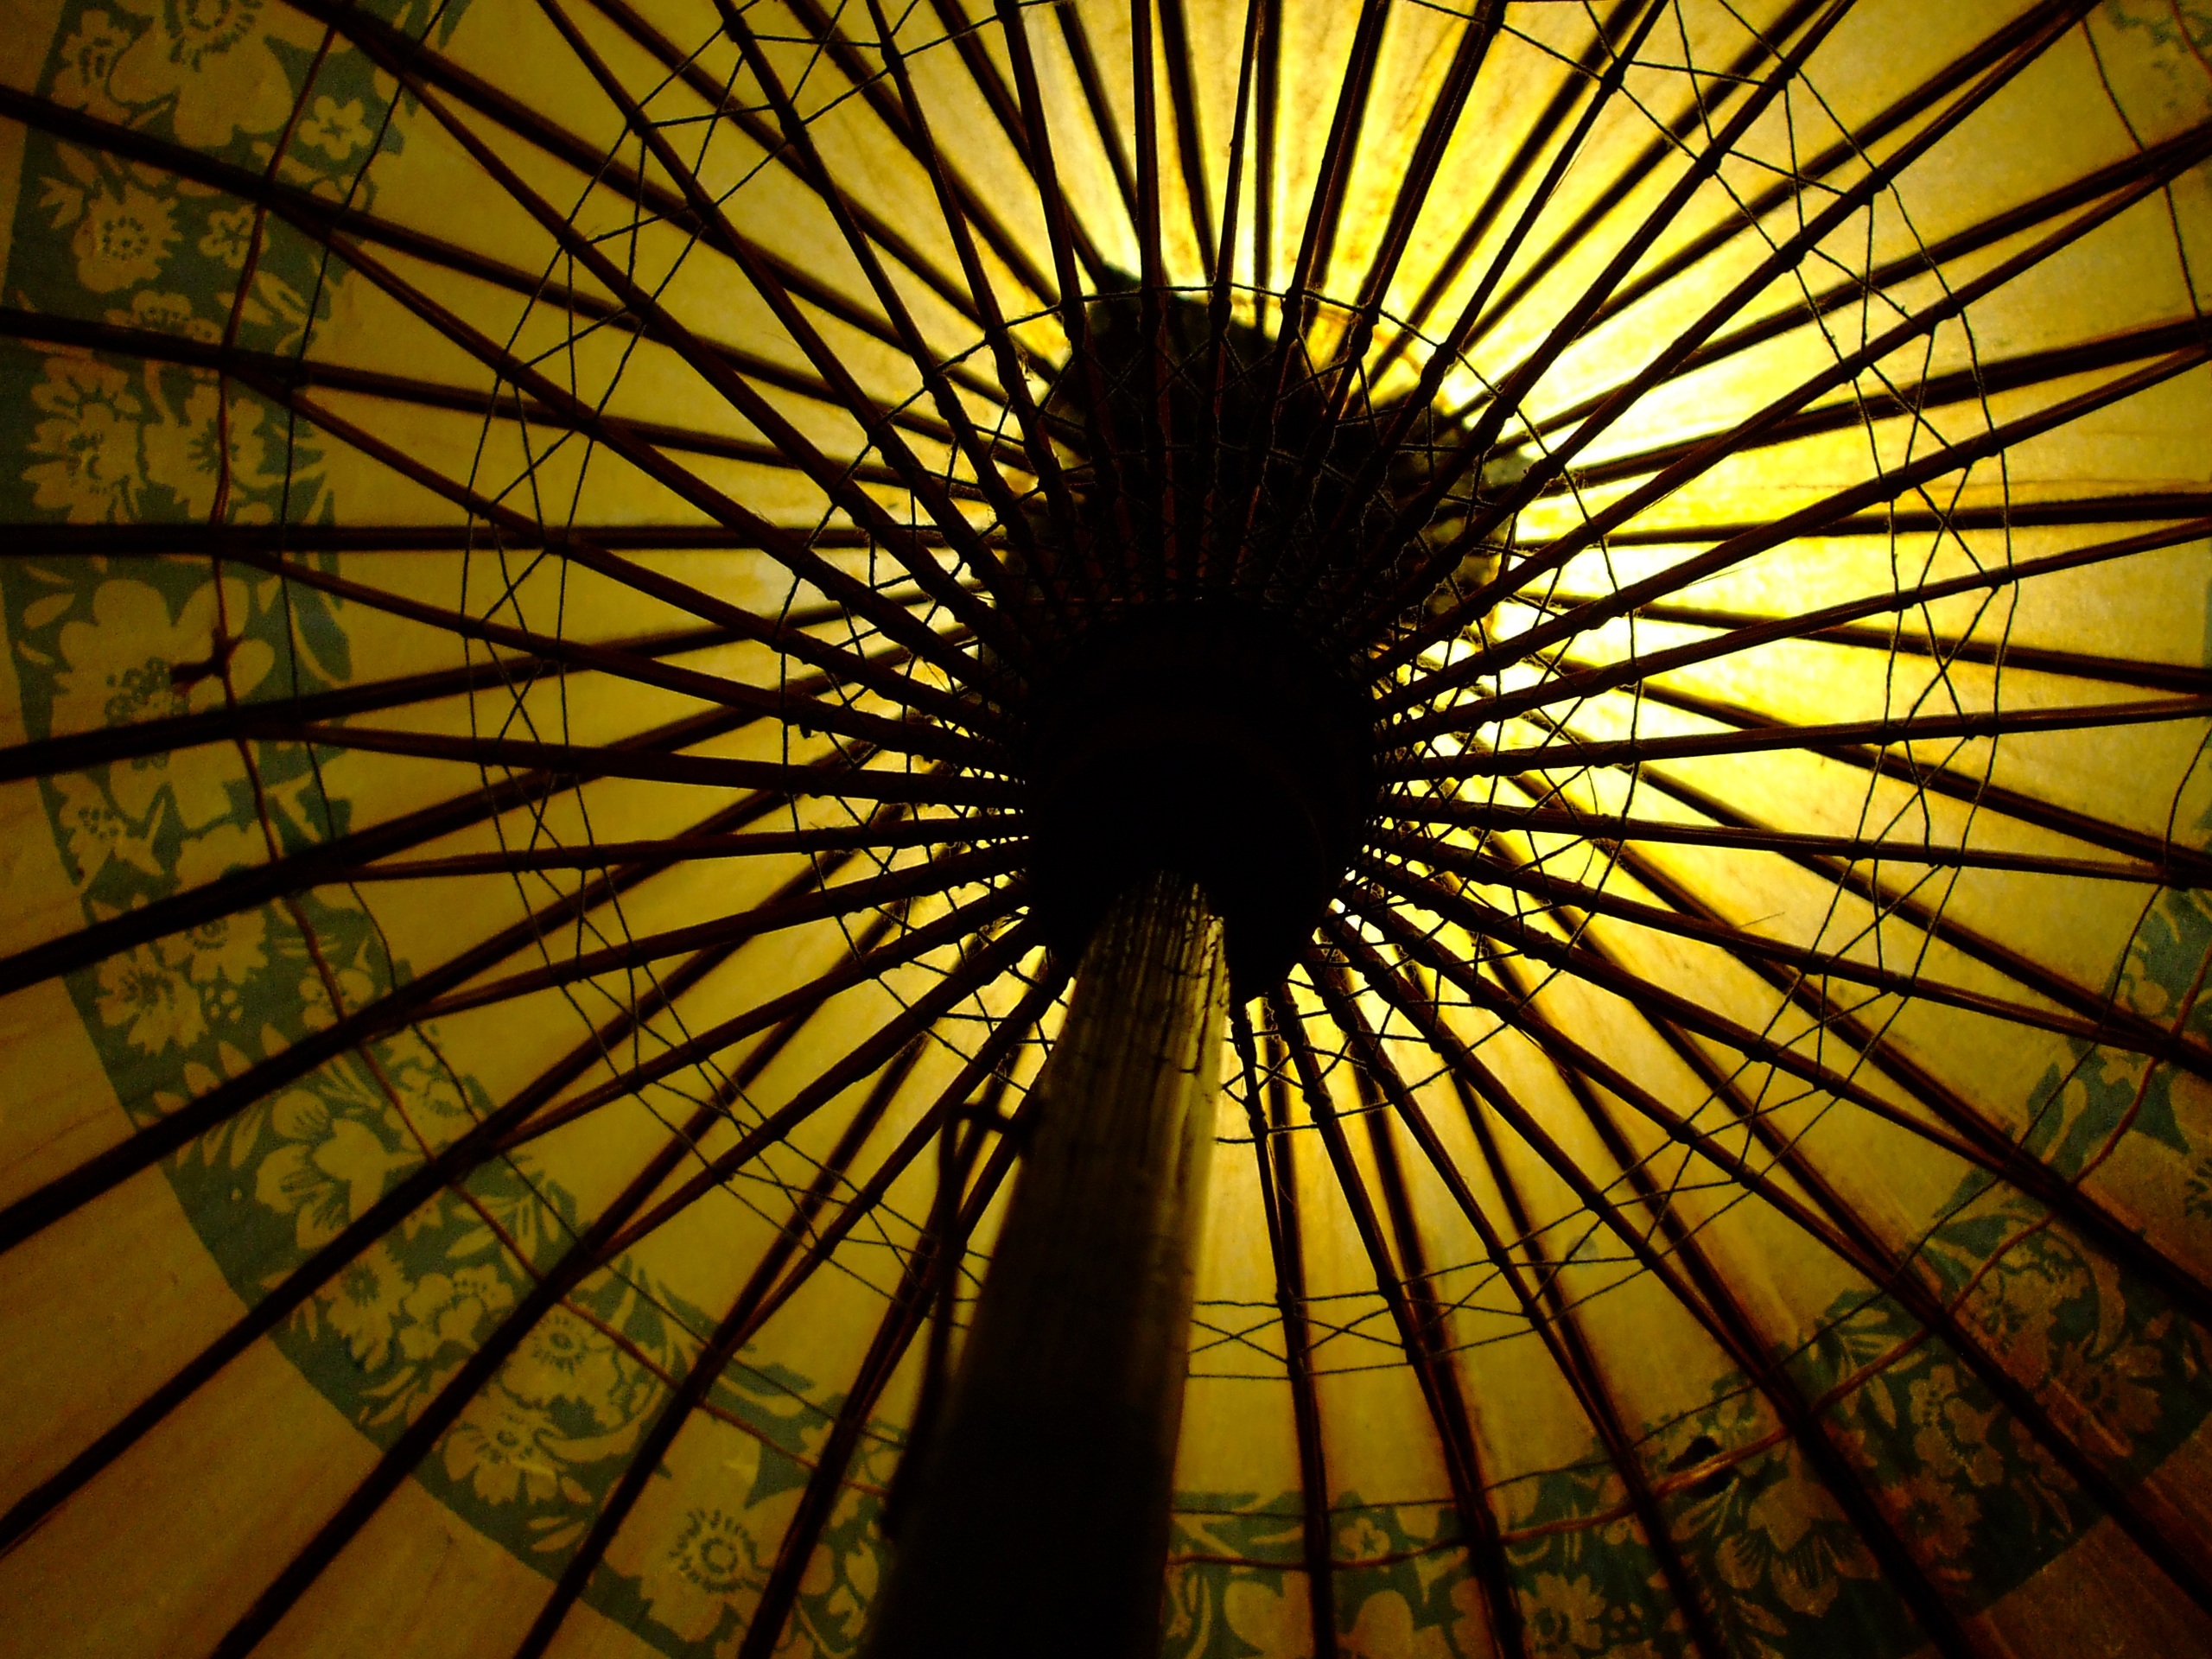
light, night, sunlight, flower, tool, reflection, ferris wheel, umbrella, color, yellow, japan, circle, symmetry, tourist attraction, dome, arecales, janome